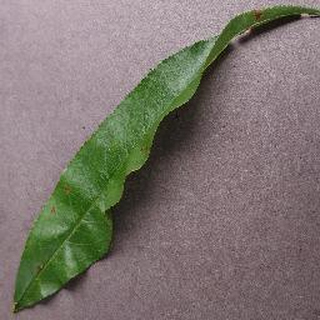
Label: peach_bacterial_spot